Schönbrunn Palace

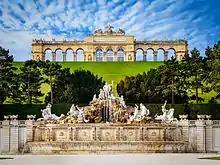
Neptune Fountain, with Gloriette in the background

The sculpted garden space between the palace and the Neptune Fountain is called the "Great Parterre". In 1695, Jean Trehet, a disciple of André Le Nôtre, planned the French garden.